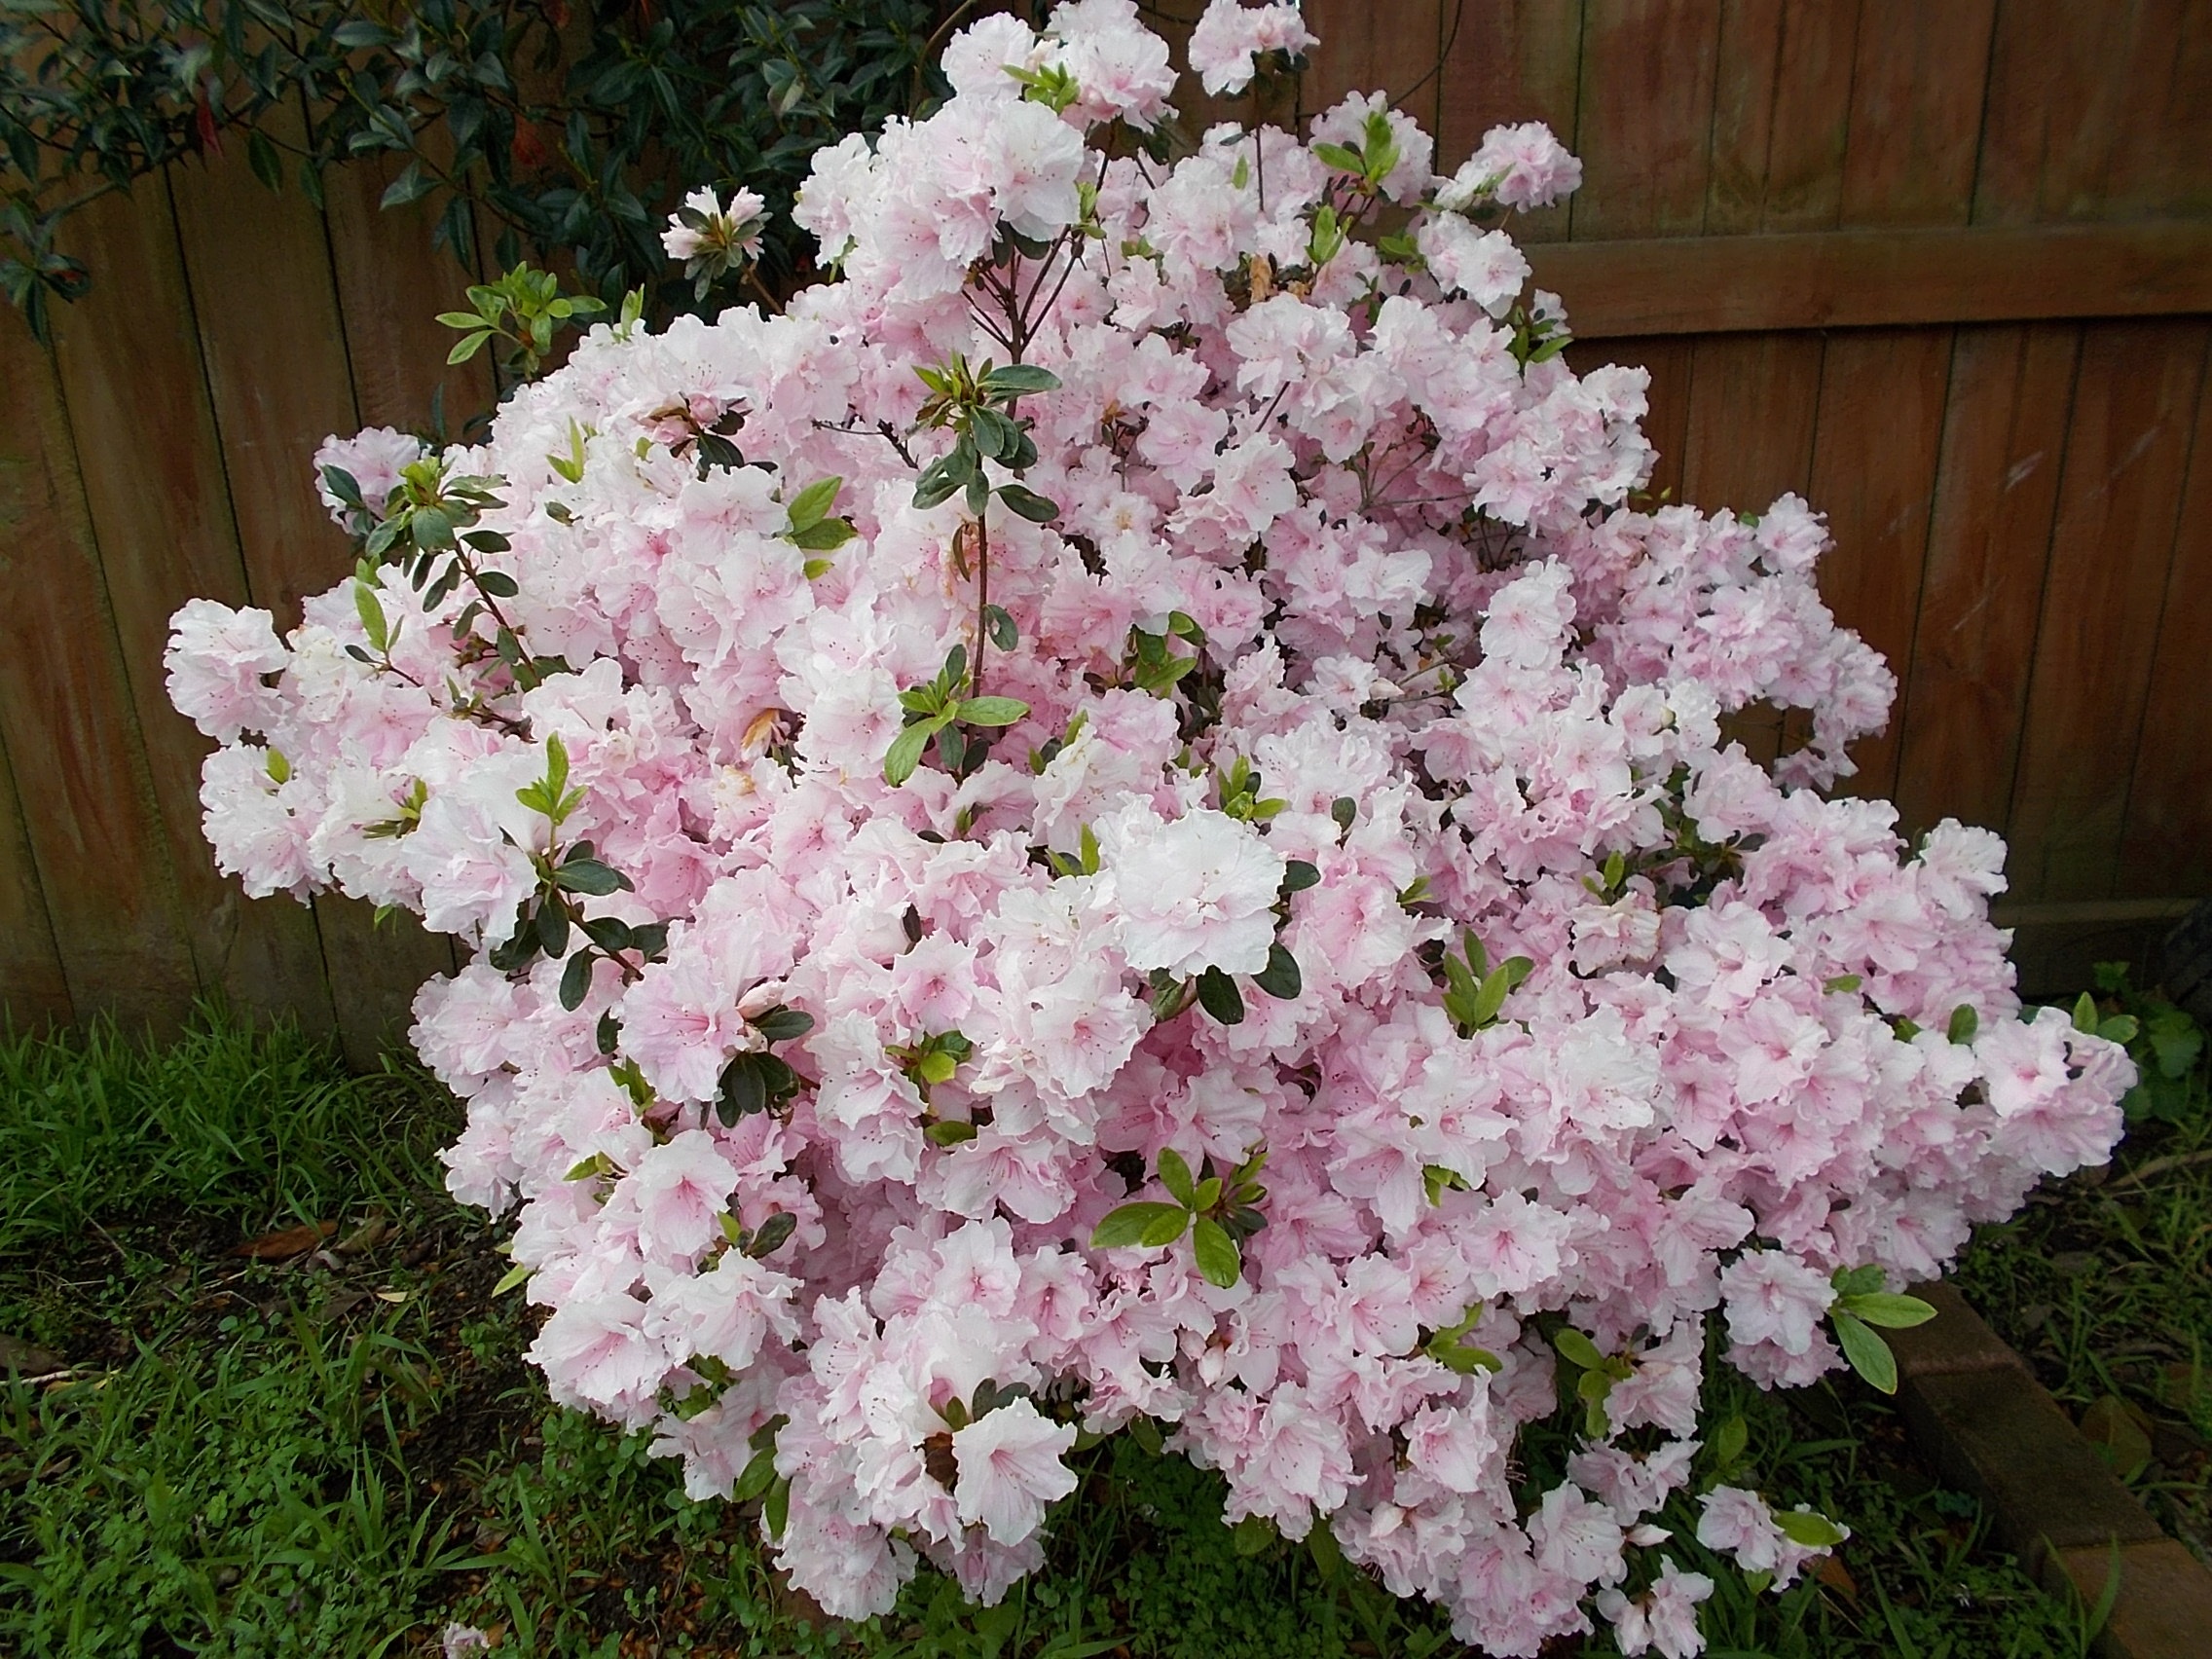
nature, blossom, plant, wood, flower, spring, plants, flowers, shrub, rhododendron, spring flowers, azalea, flowering plant, woody plant, land plant